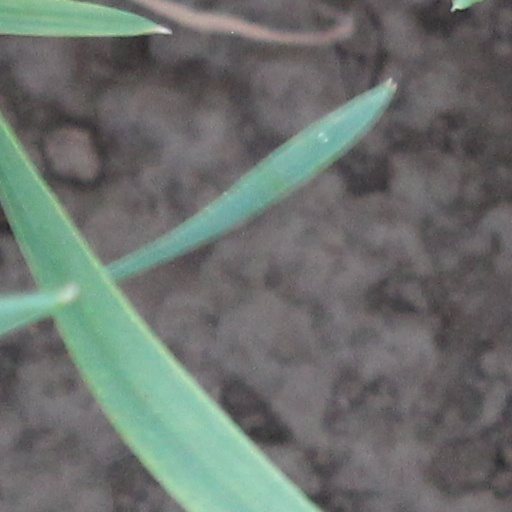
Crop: wheat